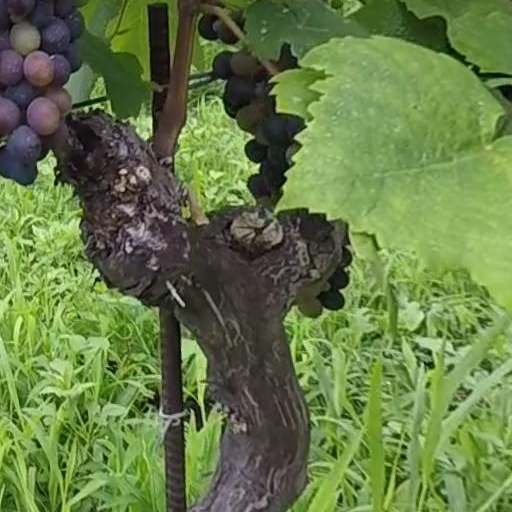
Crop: grape